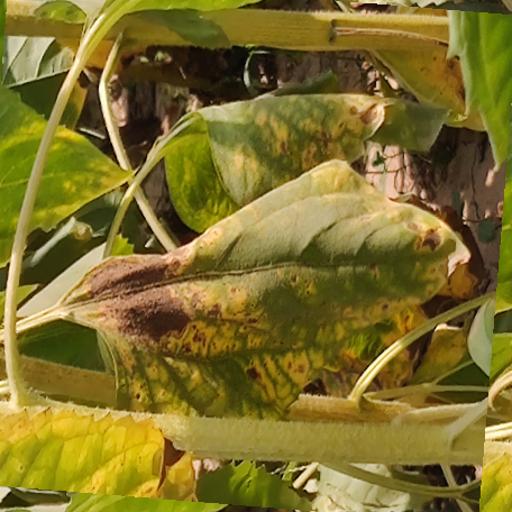
Label: Leaf_scars